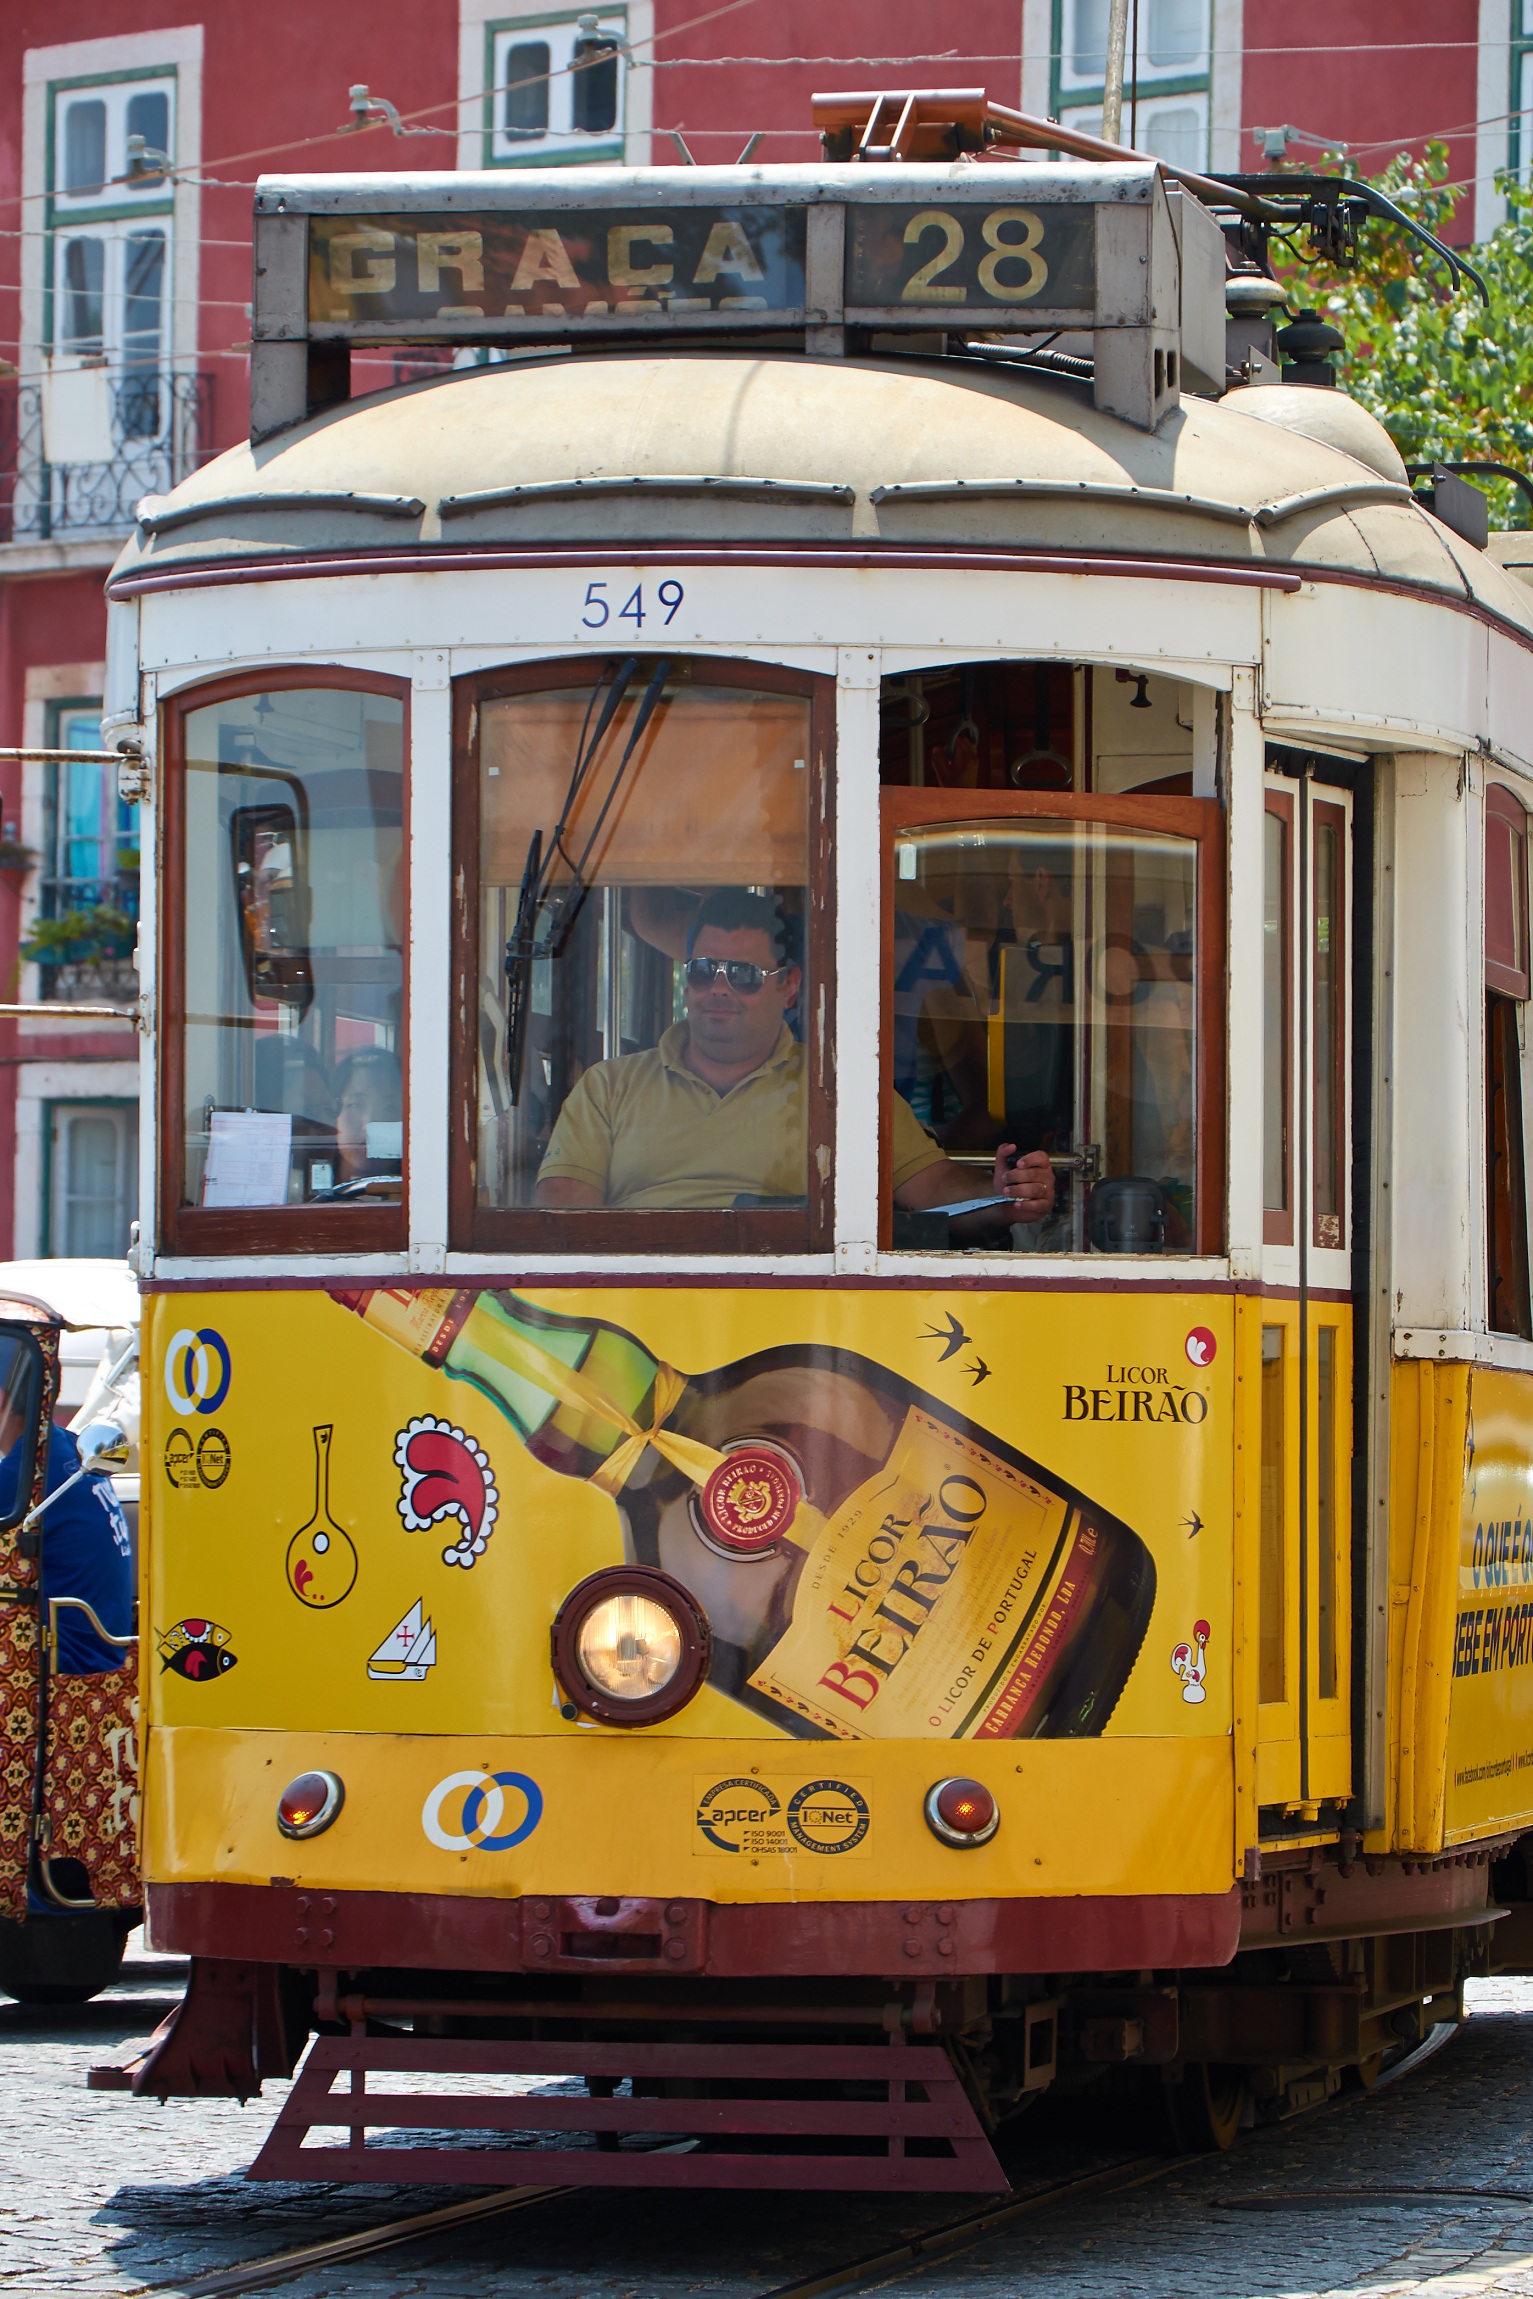
traffic, train, travel, tram, transport, vehicle, drive, holiday, tourism, cable car, public transport, old town, capital, portugal, nostalgic, historically, seemed, porto, lisbon, means of transport, land vehicle, rolling stock